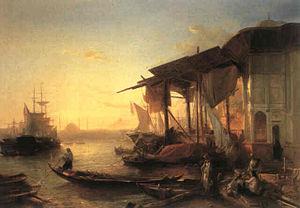
Jacobus Albertus Michael Jacobs, plus connu sous le nom de Jacob Jacobs, peintre belge de paysages et de marines, de style romantique et d’inspiration nordique ou orientale.